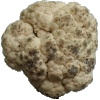
Label: Cauliflower 1